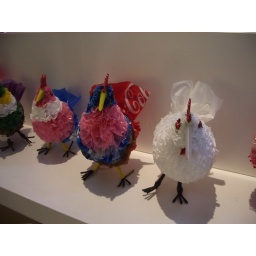
recycled plastic bag chickens made in South Africa